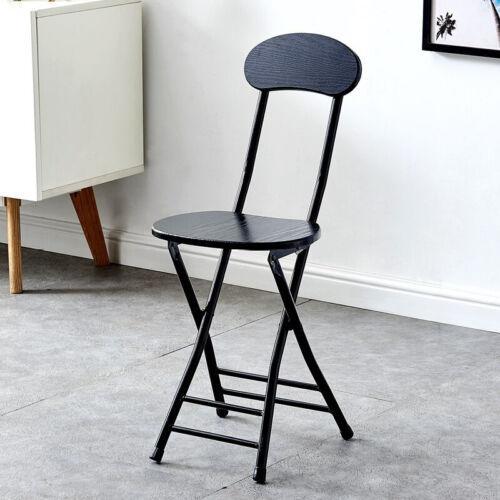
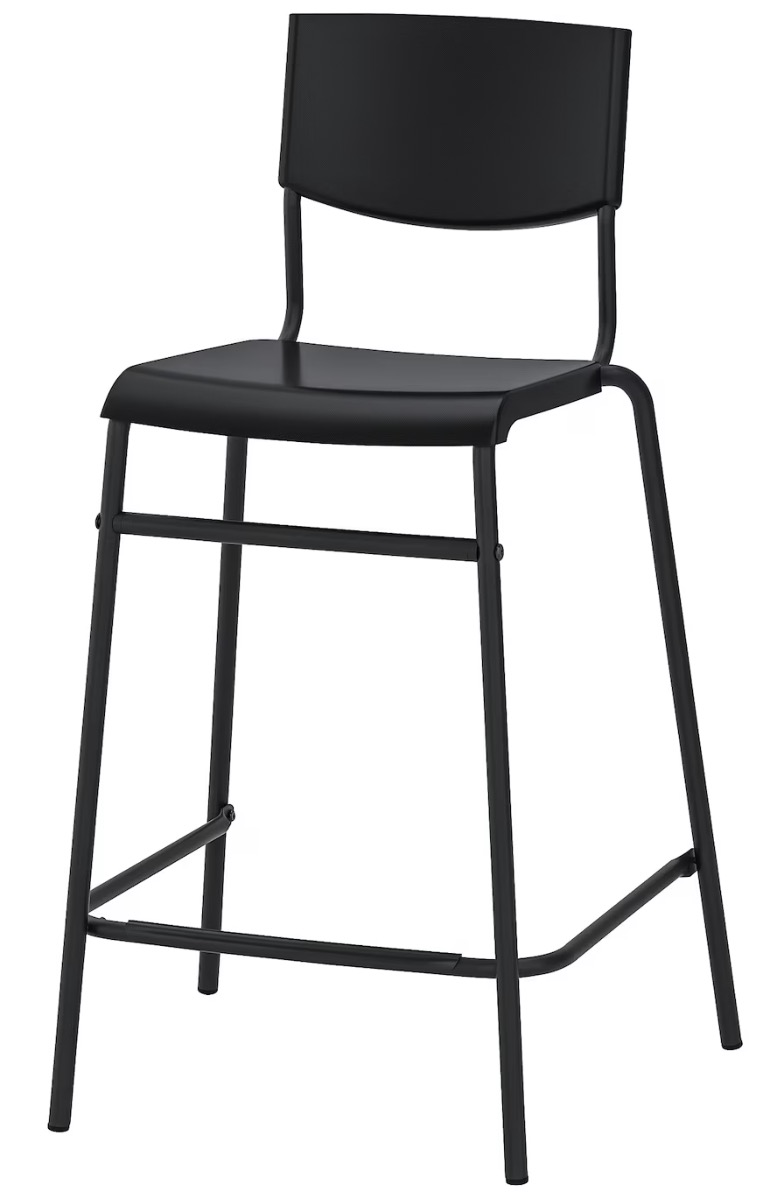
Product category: stool
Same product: no